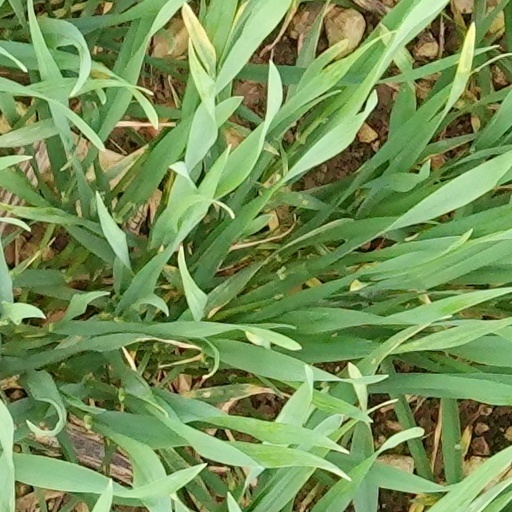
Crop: wheat